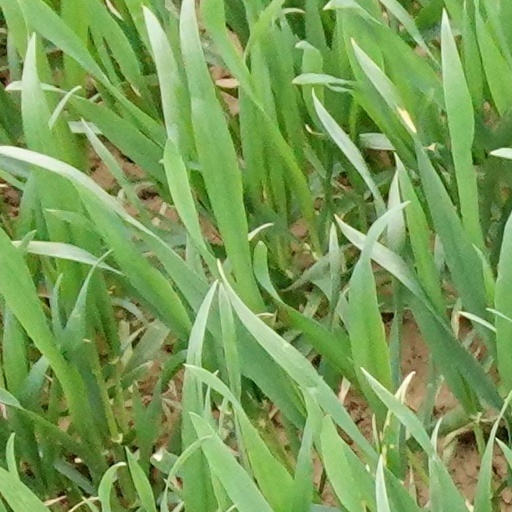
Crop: wheat